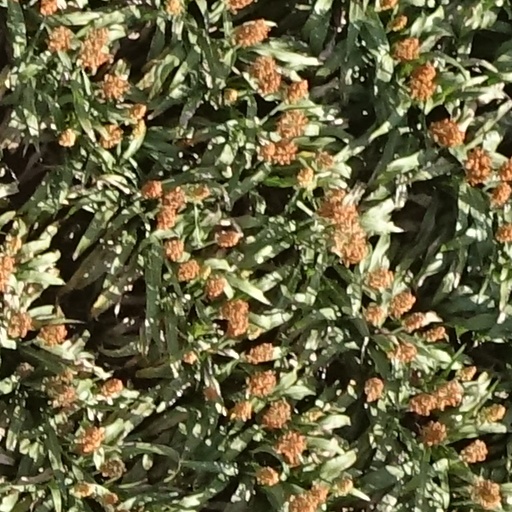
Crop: sorghum